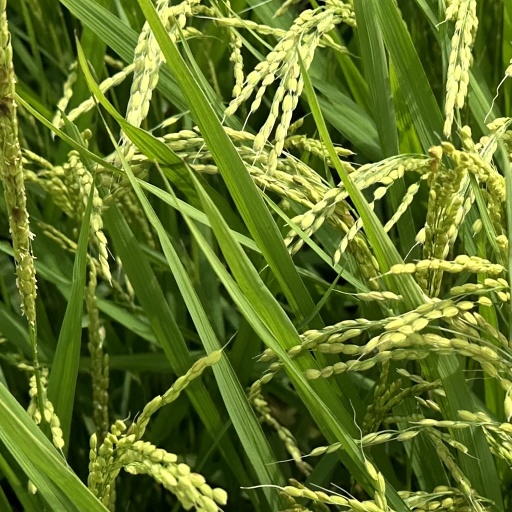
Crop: rice